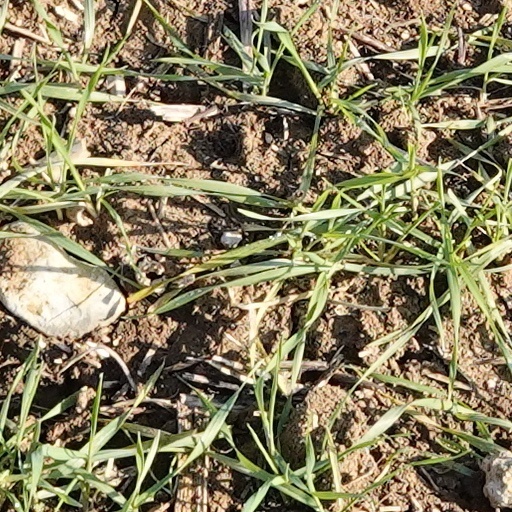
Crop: wheat